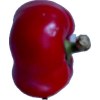
Label: red_pepper